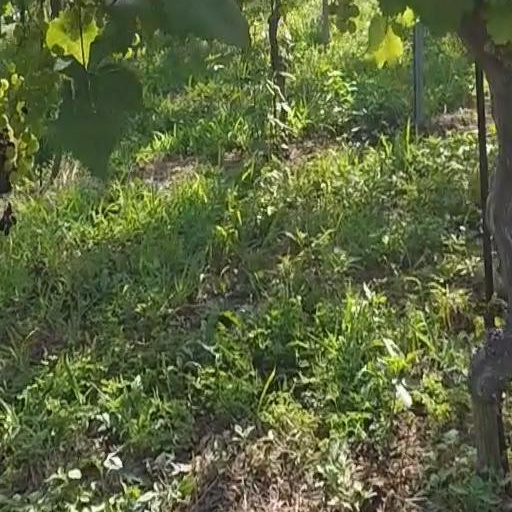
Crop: grape